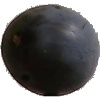
Label: Plum 3